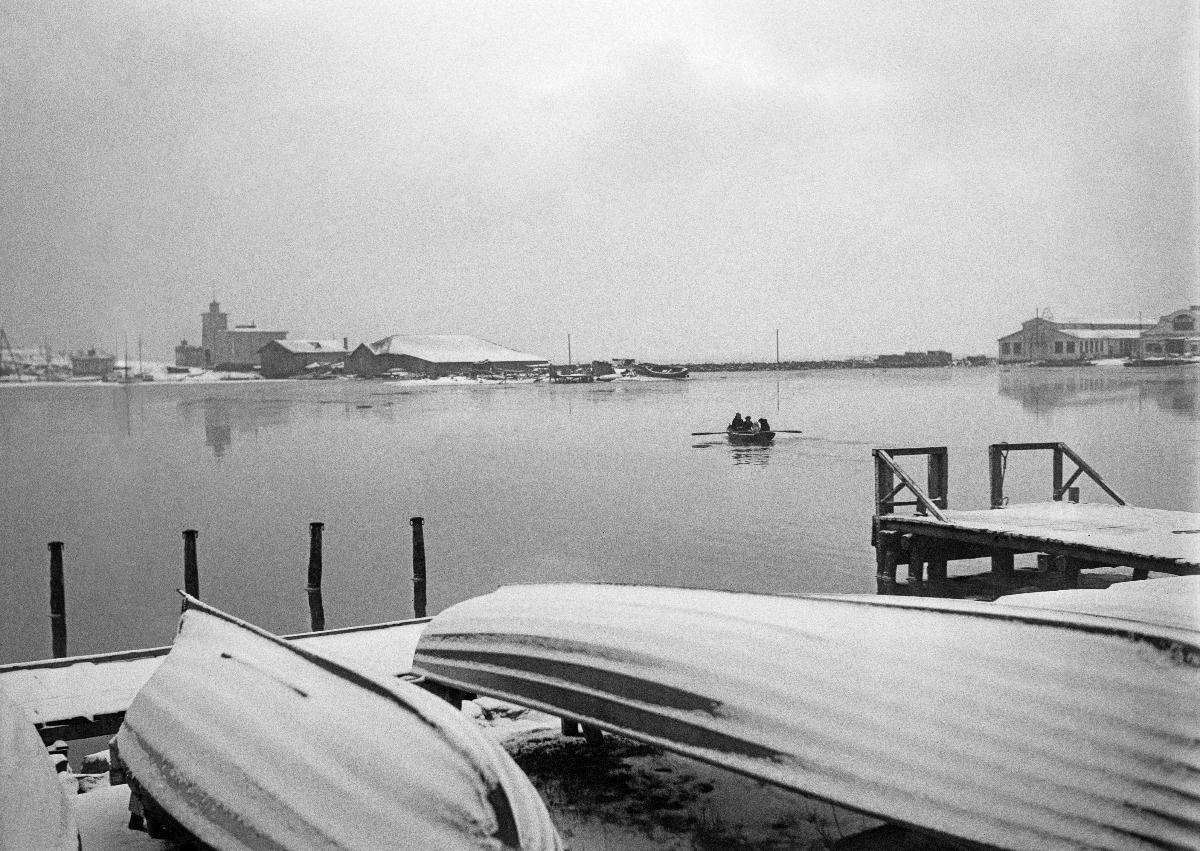
Talvimaisema
Vinterlandskap; Winter landscape
sisällön kuvaus: Talvimaisema Helsingistä 1930. content description: Winter landscape from Helsinki 1930. innehållsbeskrivning: Vinterlandskap från Helsingfors 1930.
Kuvaaja: Sundström, Hugo, kuvaaja
Vuosi: 1930
Paikka: Suomi, Uusimaa, Helsinki
Aiheet: talvi; kaupungit; lumi; näkymät; HBL; winter; towns and cities; city; cities; snow; view; vinter; städer; snö; utsikt